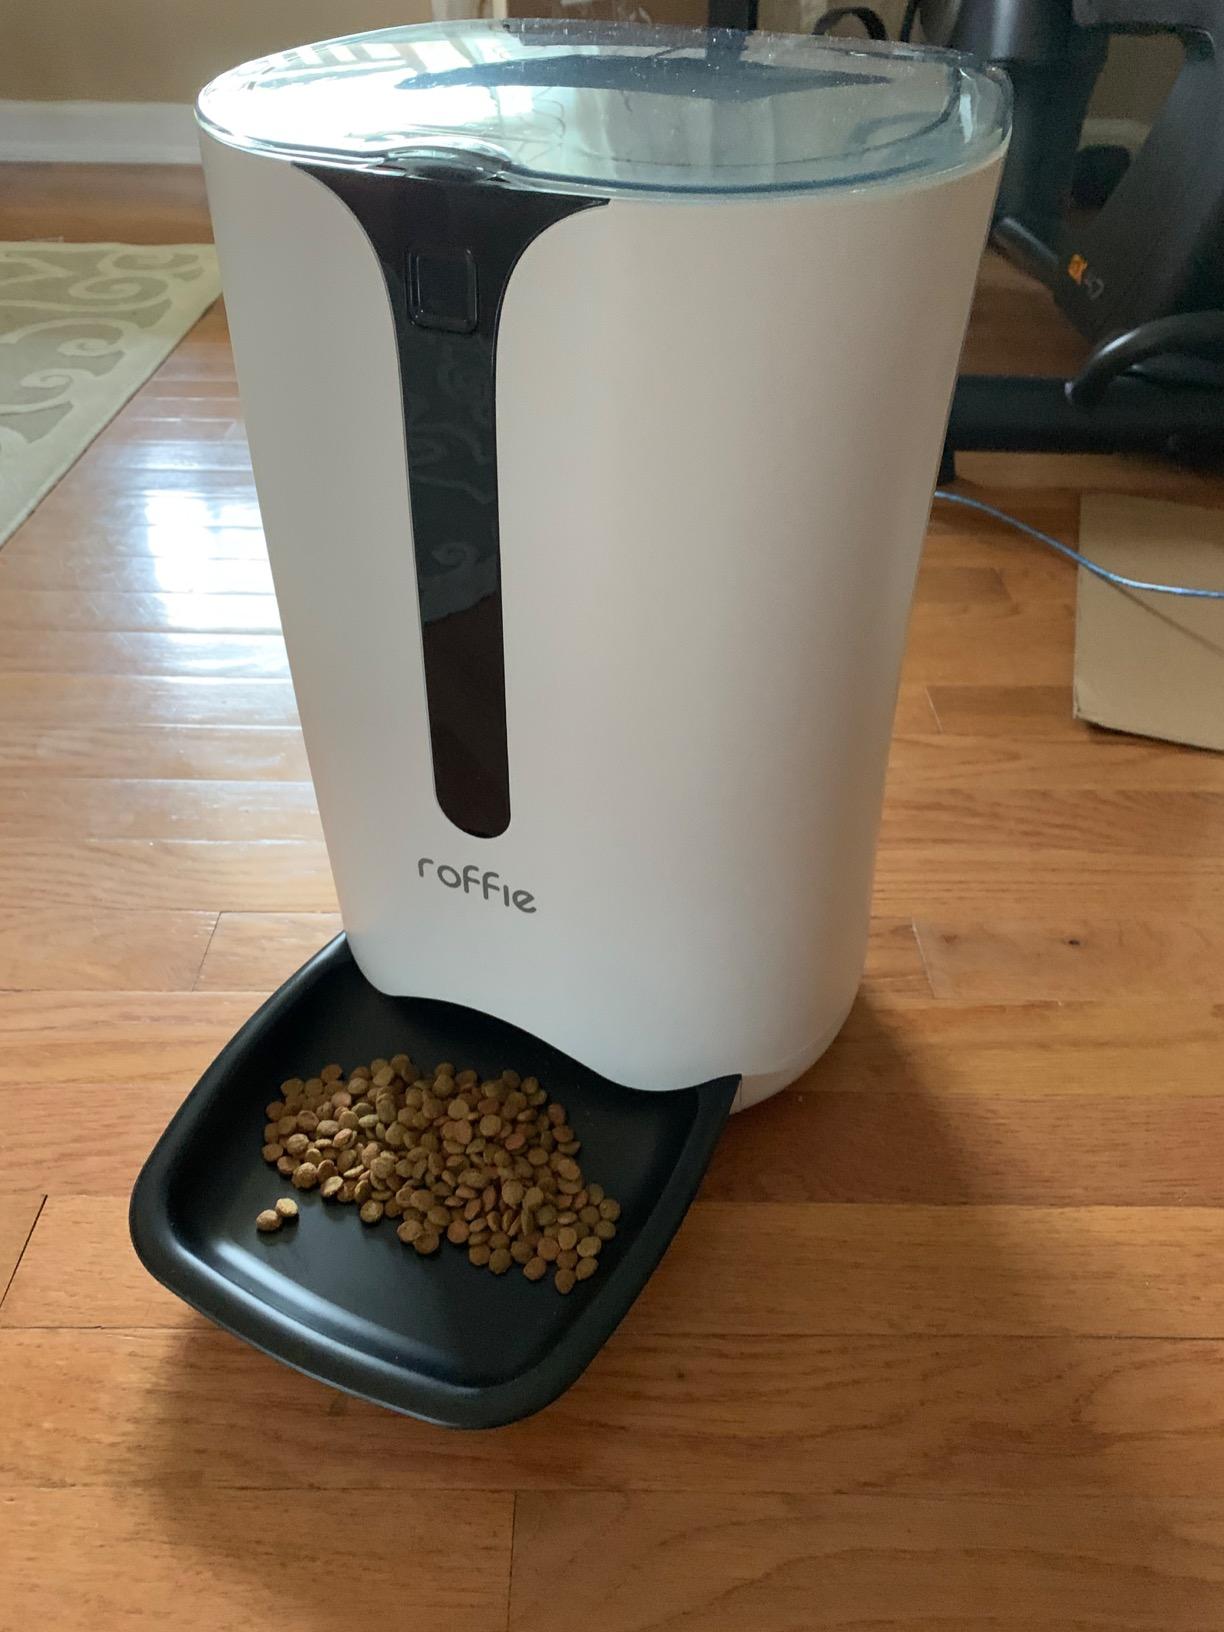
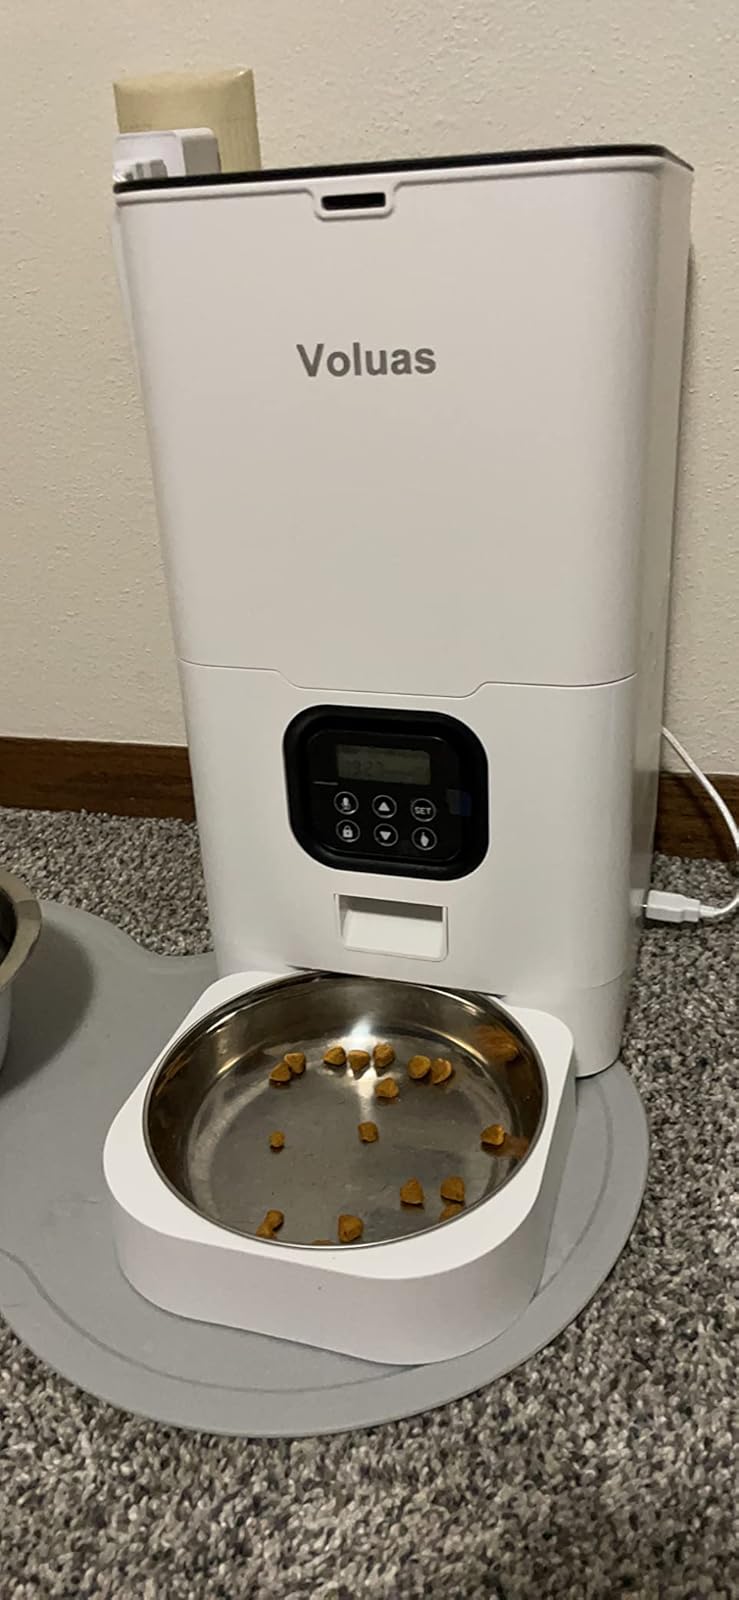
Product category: items_feeder
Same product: no